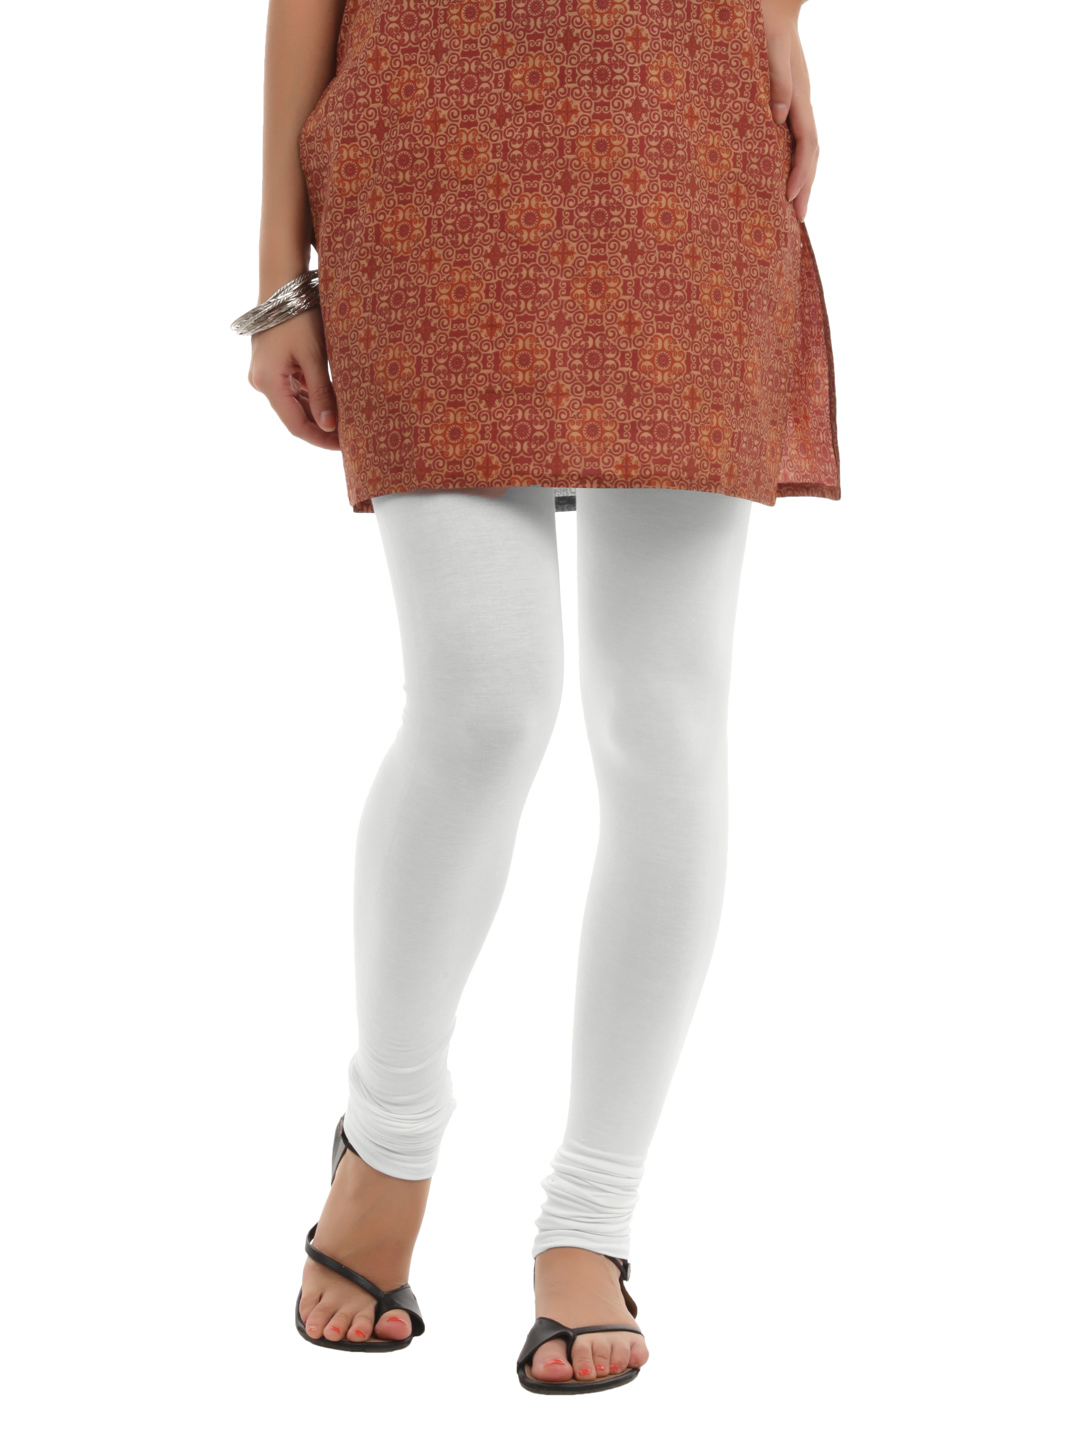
Myntra Women White Leggings
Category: Apparel / Bottomwear / Leggings
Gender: Women
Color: White
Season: Summer 2012
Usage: Casual